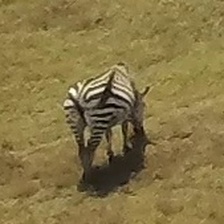
Pose orientation: back